William Hann

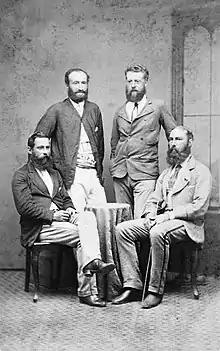
From left: William Hann (leader), Frederick Warner (surveyor), Dr Thomas Tate (naturalist) and Norman Taylor (geologist)

In 1871, Hann wrote to the Queensland minister for public works and goldfields William Henry Walsh with the proposition of a northern expedition. In Brisbane in early 1872, Hann presented geological specimens and attended a meeting with Premier Arthur Hunter Palmer and the colonial secretary about the proposal. In February 1872 the Queensland government approved the proposal for an expedition with the aim of: 'ascertaining, as far north as the 14th parallel of latitude, the character of the country and its mineral resources, with the view to future settlement and occupation.'